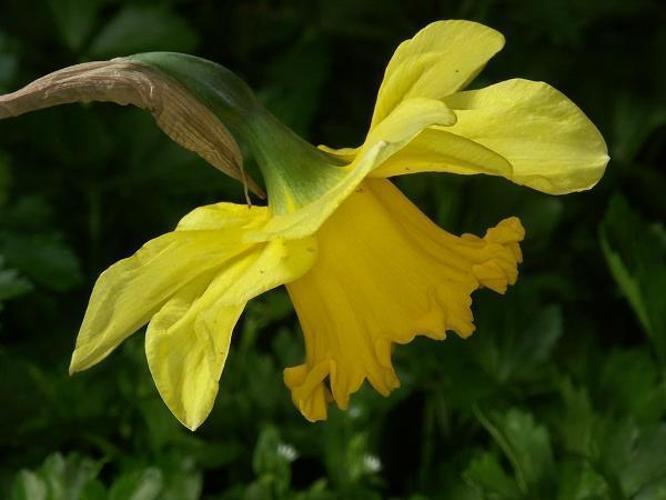
Flower: Daffodil